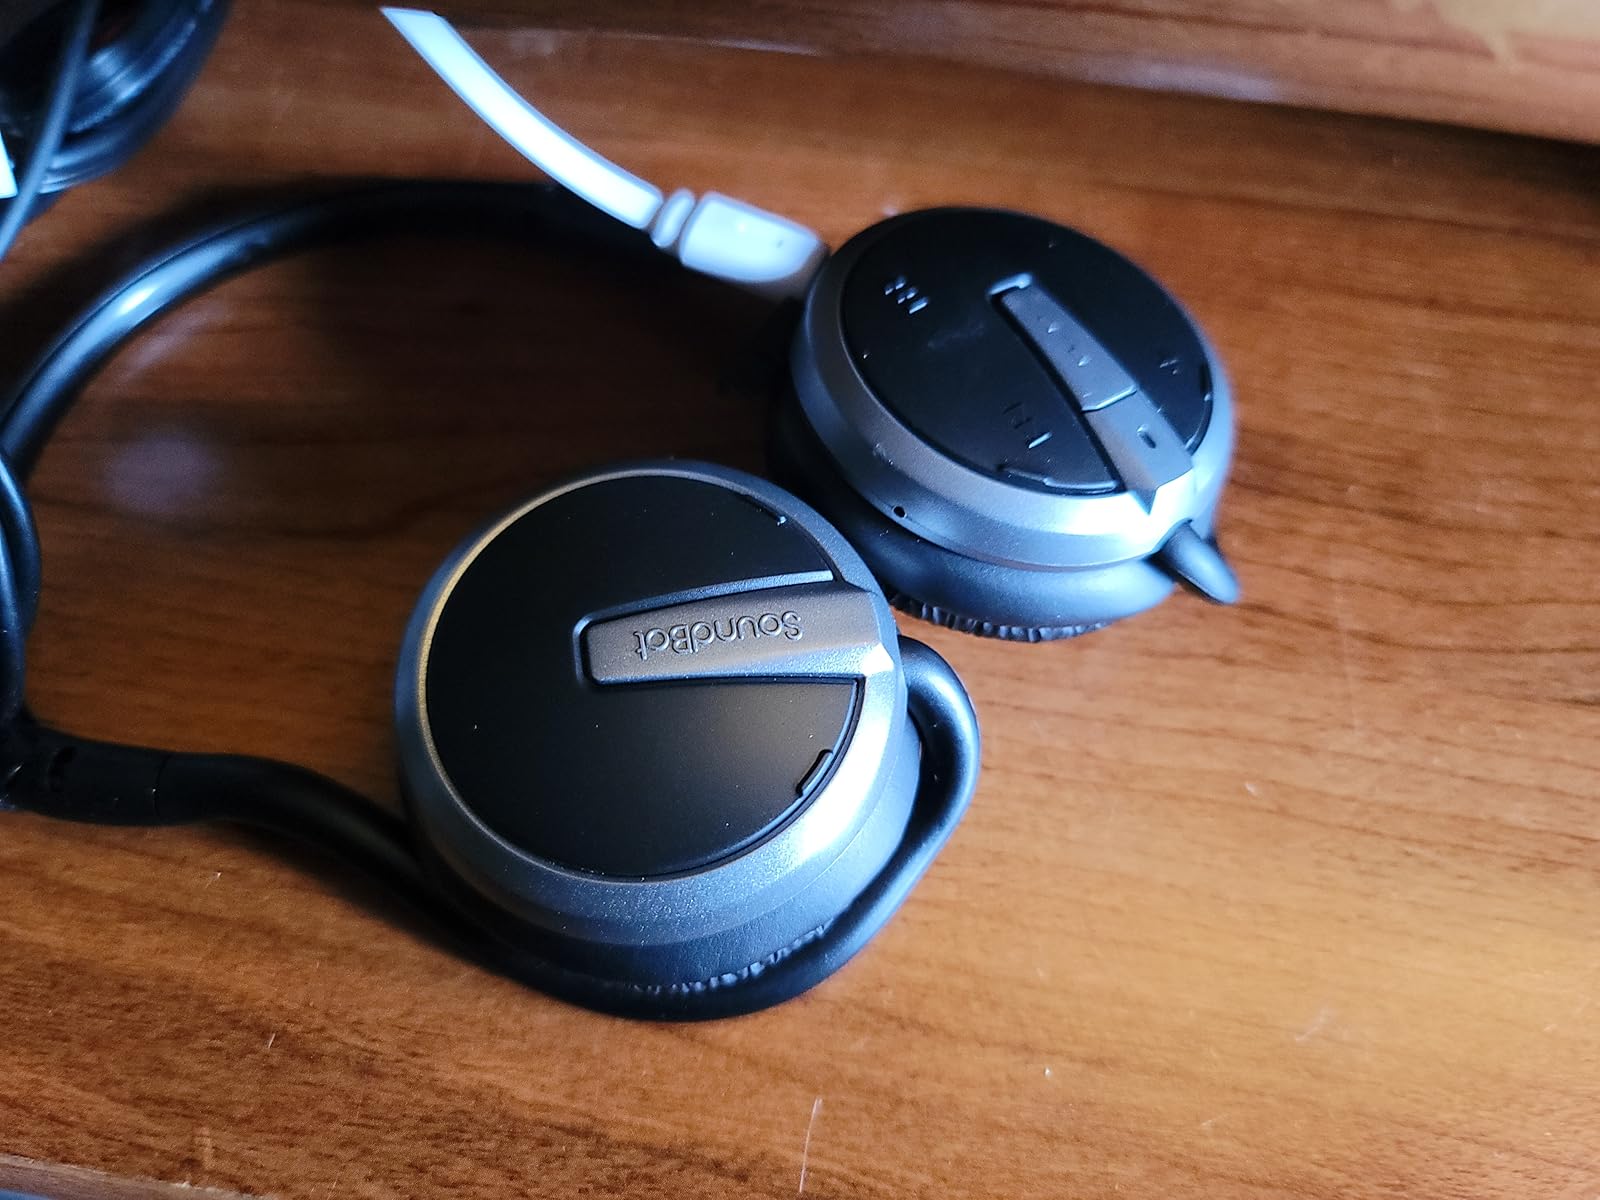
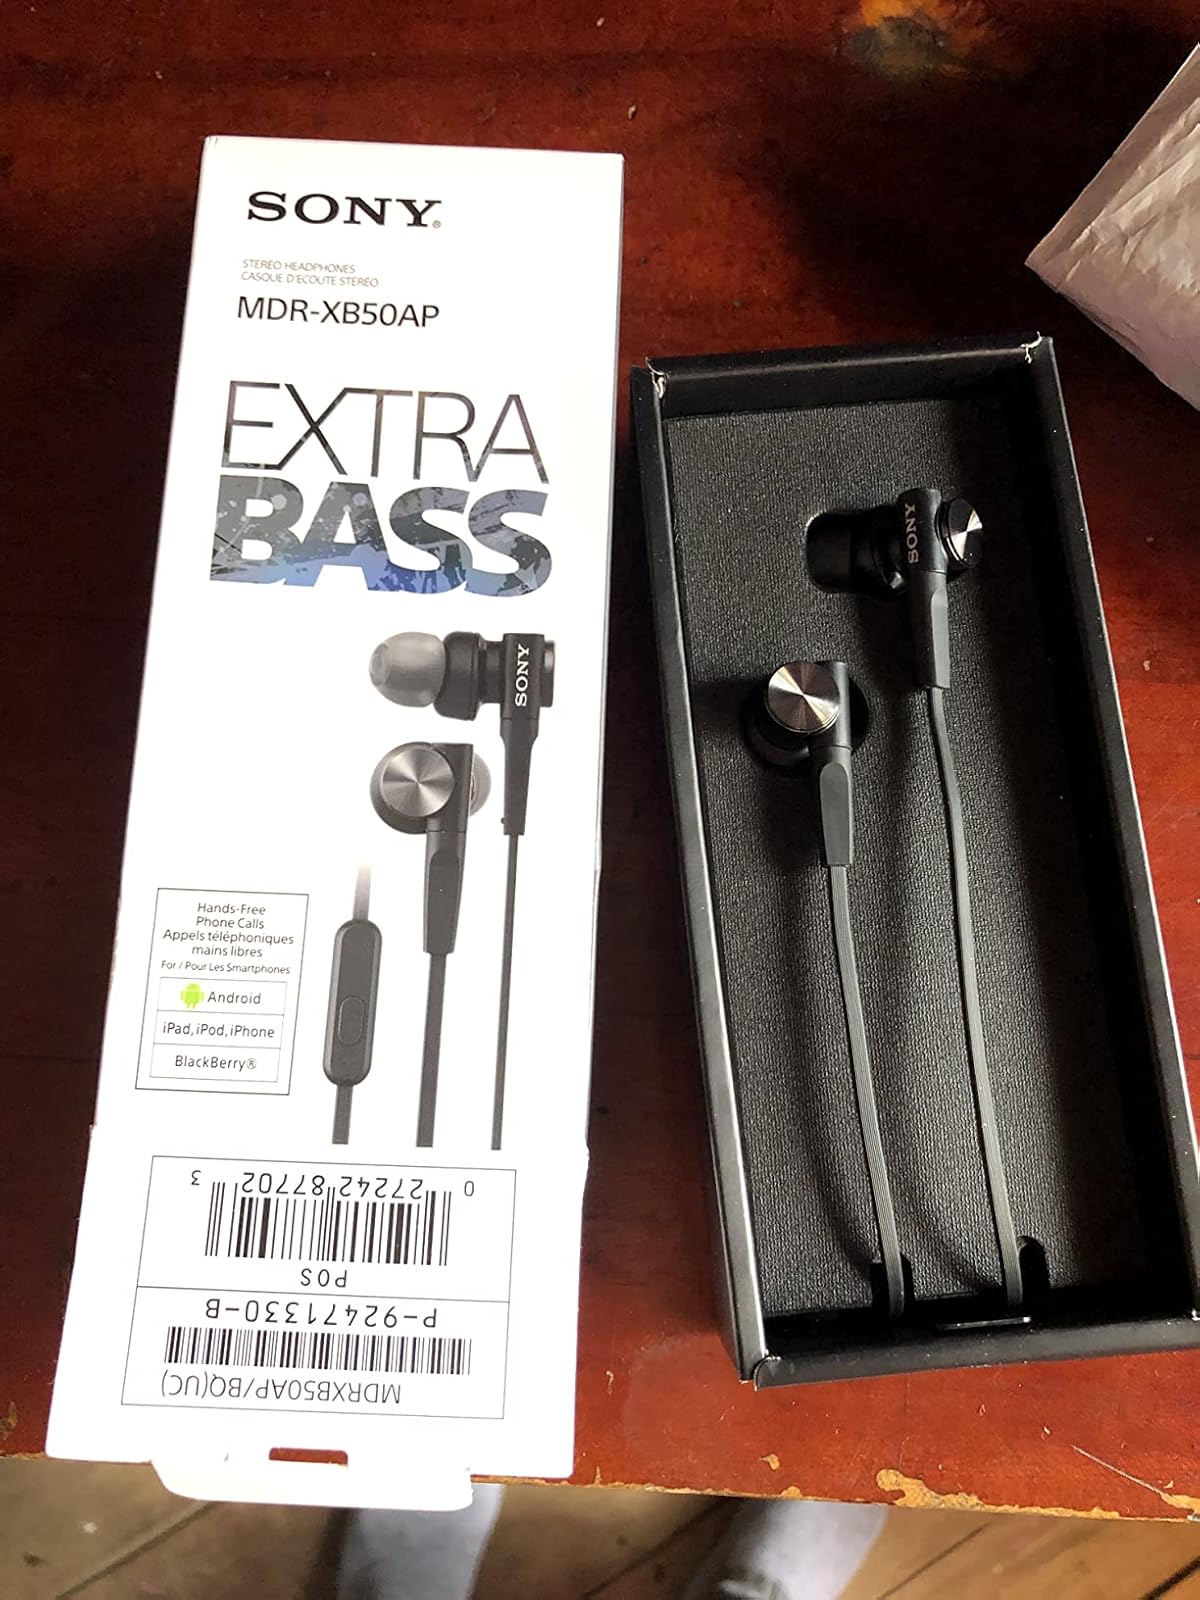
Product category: headphones
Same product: no